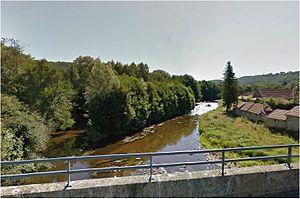
Le Cher à Chambochard sur la D 915, où il marque la limite entre les départements de la Creuse (commune de Chambonchard) et de l'Allier (commune of La Petite-Marche). C'est aussi le point de confluence avec son affluent la Tartasse, vue ici arrivant sur la gauche (en rive droite du Cher). La Tartasse coule dans le département de l'Allier. Vue vers l'amont.
La Tartasse est une rivière française qui coule dans les départements du Puy-de-Dôme et de l'Allier, en région Auvergne-Rhône-Alpes. C'est un affluent du Cher en rive droite, donc un sous-affluent de la Loire.
Le Cher est un cours d'eau français, qui coule dans les départements de l'Allier, du Cher, de la Creuse, de l'Indre, d'Indre-et-Loire, de Loir-et-Cher et du Puy-de-Dôme, en régions Auvergne-Rhône-Alpes, Centre-Val de Loire et Nouvelle-Aquitaine.
Le barrage de Chambonchard était un projet de barrage sur le Cher en amont de Montluçon à proximité de la commune de Chambonchard.